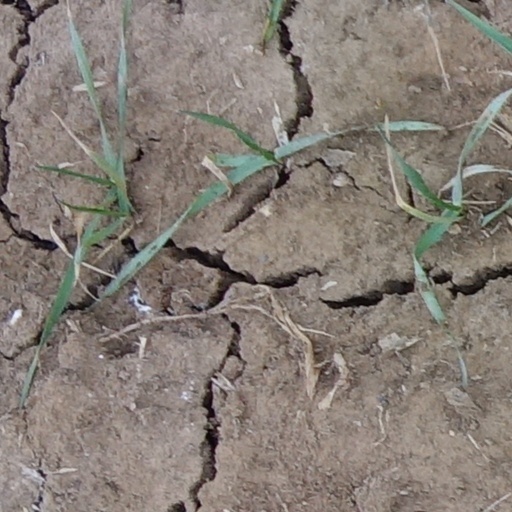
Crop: wheat